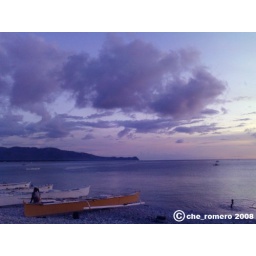
the beach front of our rest house in mabua, surigao del norte. picture taken with a 3.2mp camfone.